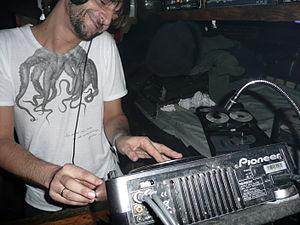
Ricardo Villalobos est un producteur et DJ de musique électronique de nationalité germano-chilienne. Il est un des représentants importants de la techno minimale et de la microhouse.